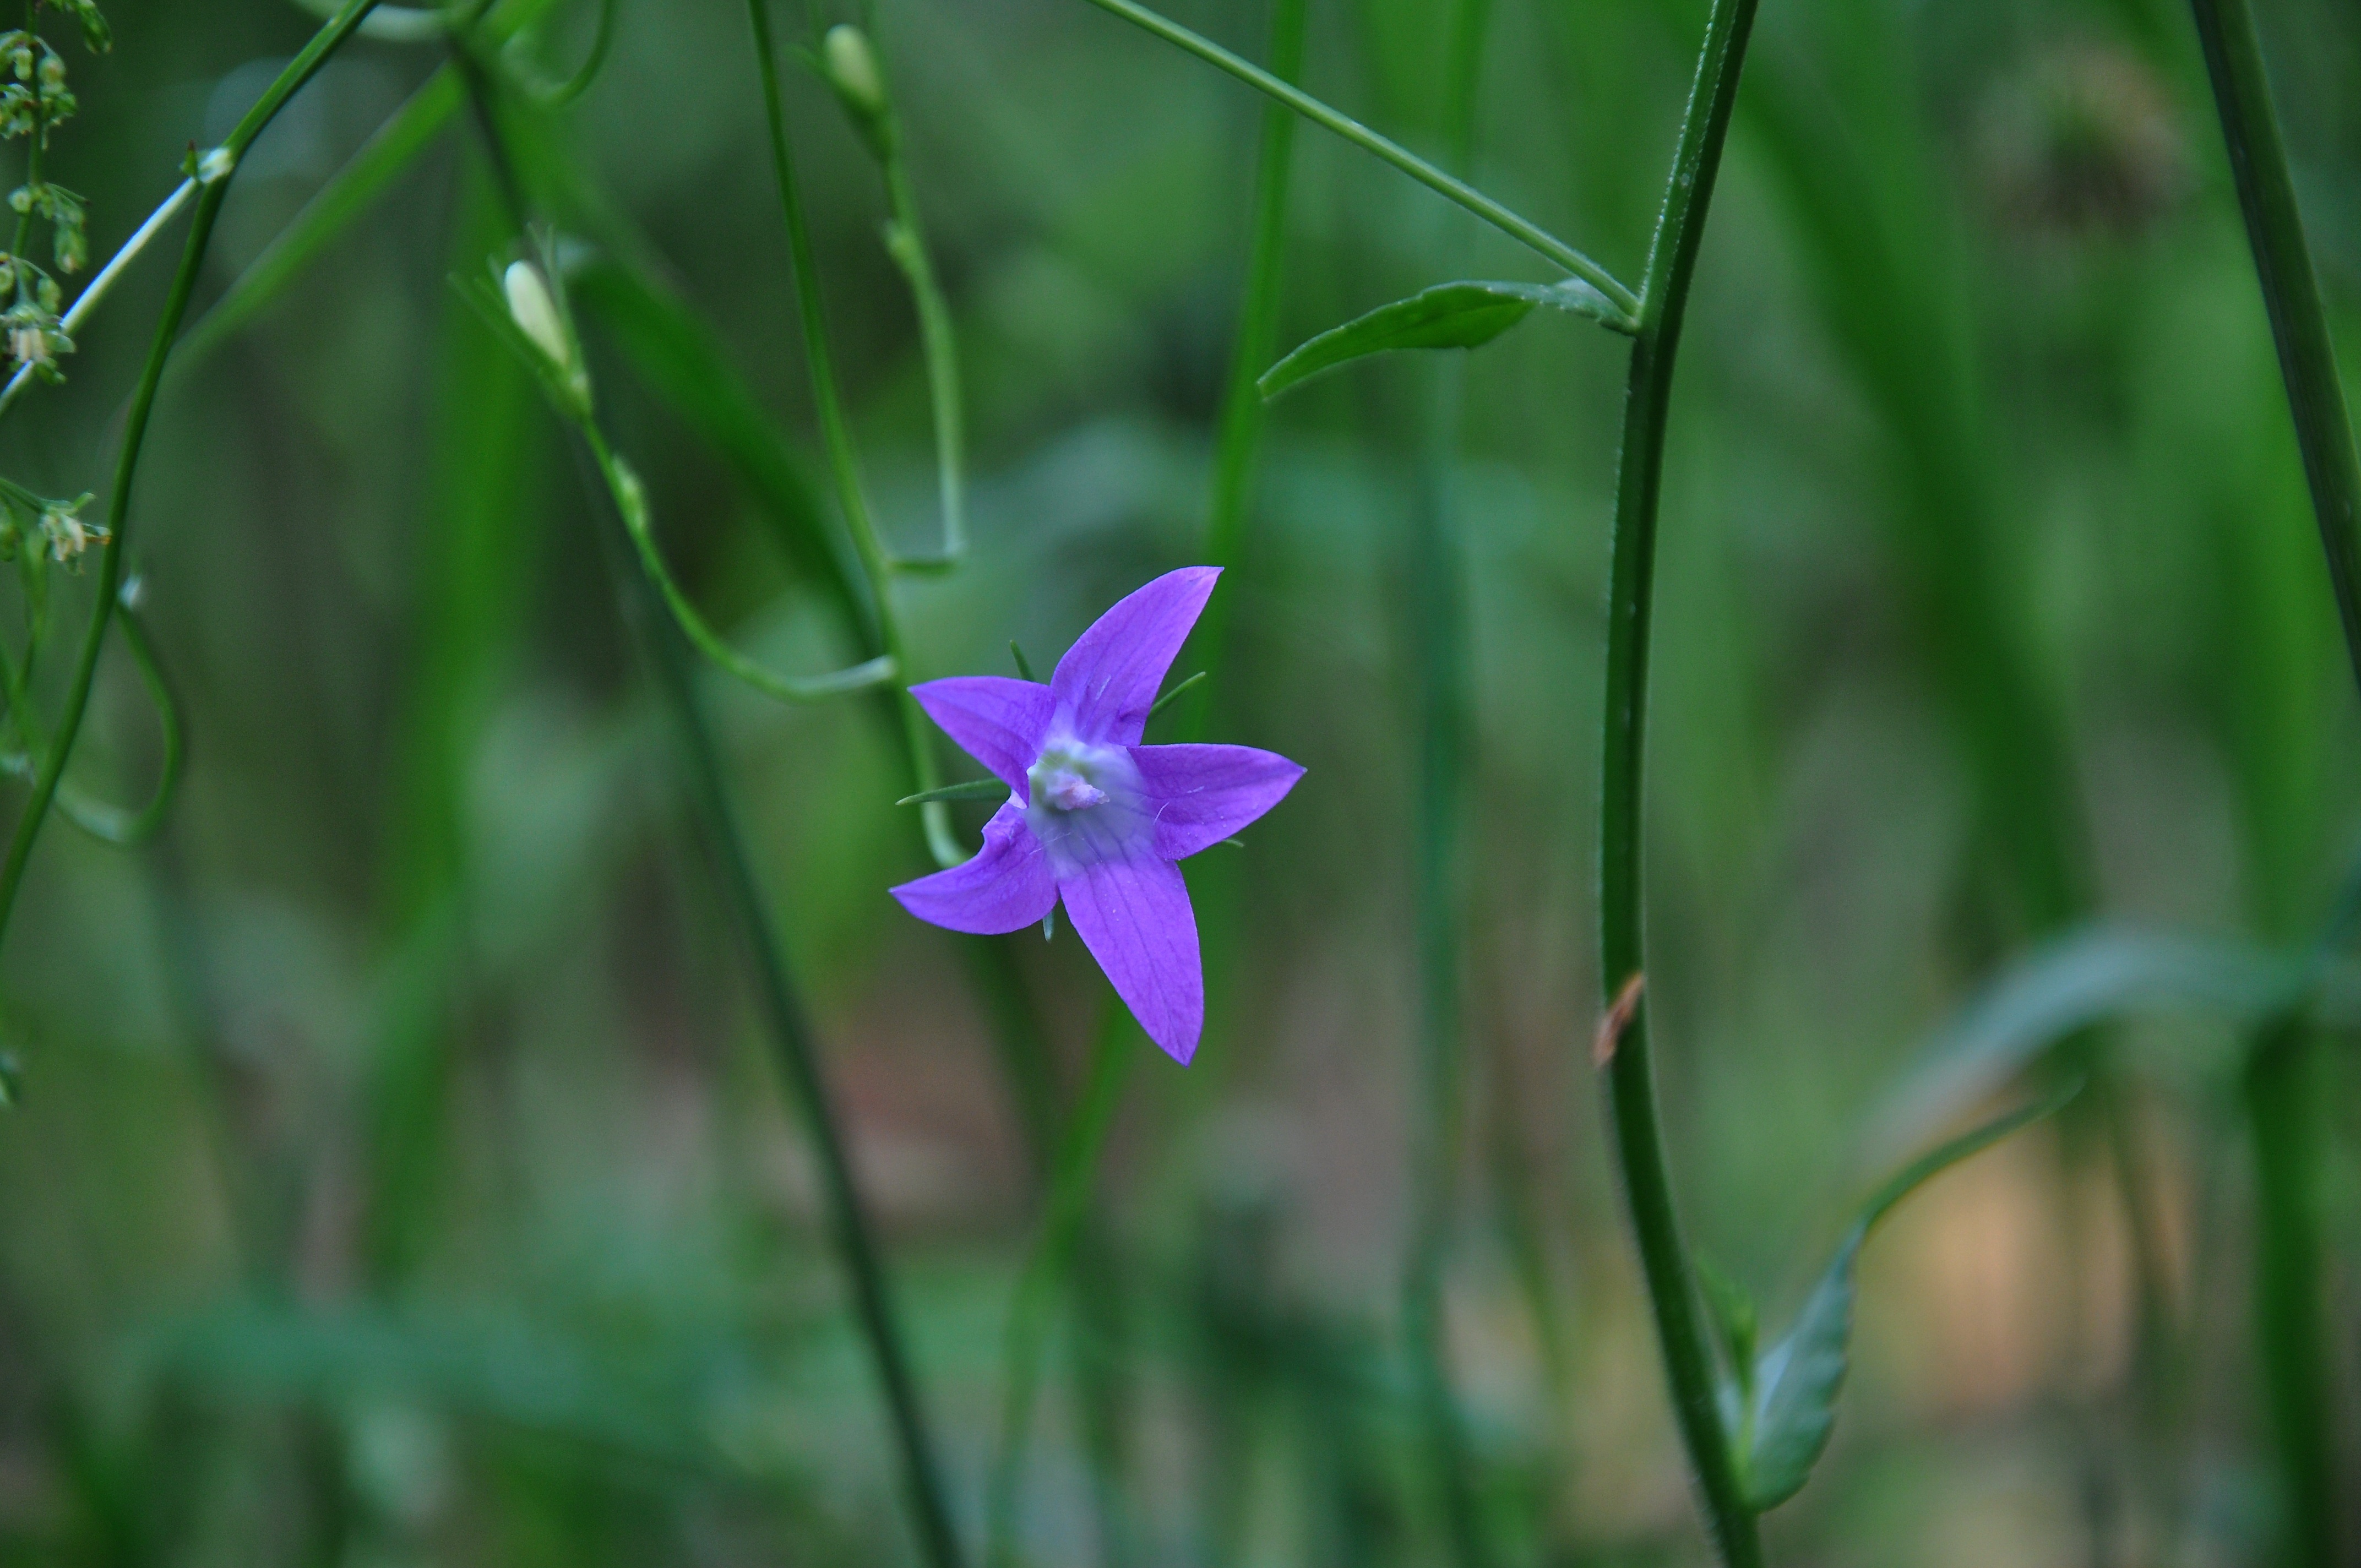
nature, forest, grass, plant, field, meadow, sunlight, flower, green, botany, flora, wildflower, macro photography, flowering plant, blue star, grass family, plant stem, land plant